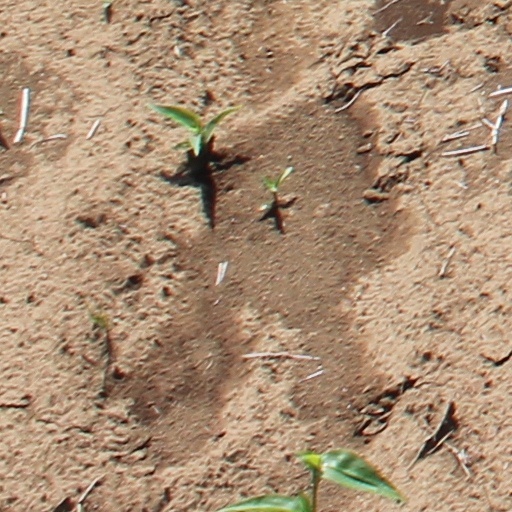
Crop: wheat